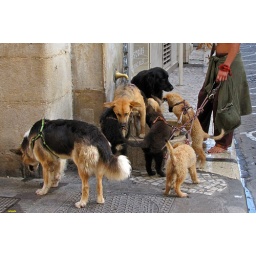
20090926_33 German shepherds, some other dog and puppies in Antibes, France